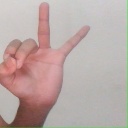
अक्षर: ण